Jwar Bhata (1944 film)

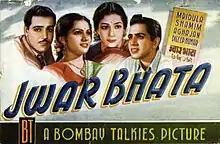

Jwar Bhata is a 1944 black and white Indian drama film directed by Amiya Chakravarty. It marked the debut of Dilip Kumar. The film also featured Mridula Rani, Shamim Bano, Agha, Vikram Kapoor, K. N. Singh, Khalil, and Mumtaz Ali. It was produced by Bombay Talkies. The music director was Anil Biswas.